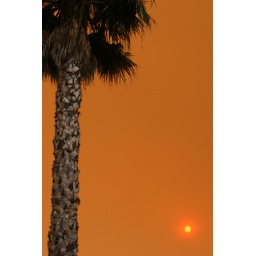
The palm tree in my front yard and a orange sky from all the smoke from the gap fire.